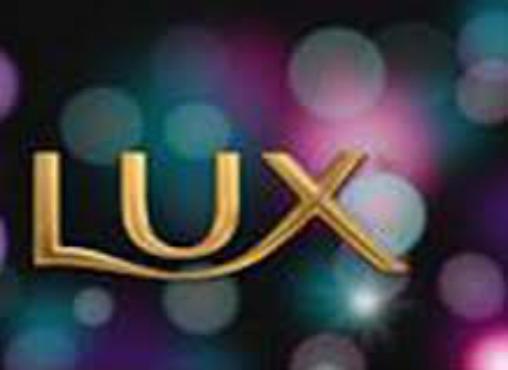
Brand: Lux
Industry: Necessities